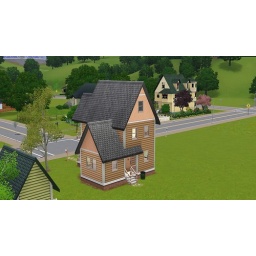
Sims 3 Folk-Victorian style 2 bedroom starter home by socalkdl.